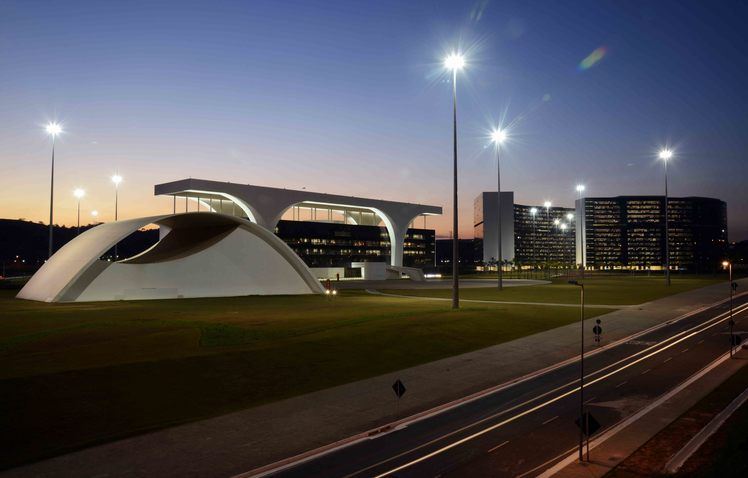
Fire: no
Smoke: no